Sano Masakoto

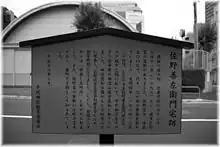
Site of home of Sano Zenzaemon (Sanbanchō).

, nicknamed was a Japanese samurai, a hatamoto guard of Edo Castle, who gained his fame by killing the unpopular "wakadoshiyori" in March 1784 in the castle.